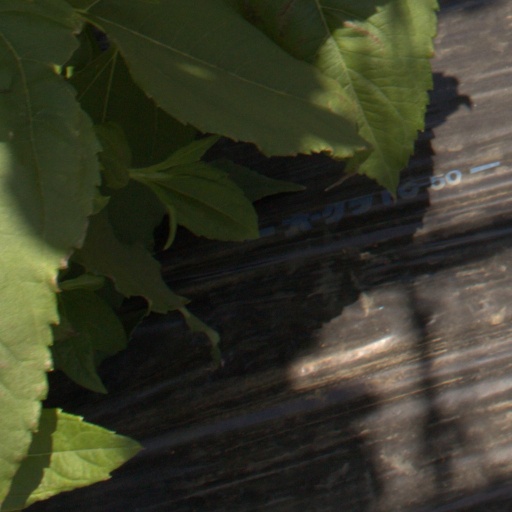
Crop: Jerusalem artichoke